Prussian estates

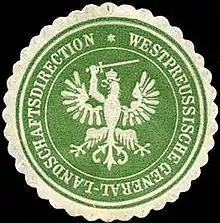
Sealing stamp of the Westpreussische Landschaft

The West and East Prussian Estates, separately (the latter gathering after 1772 representatives of newly formed East Prussia, comprising the former Duchy of Prussia and the parts of former Royal Prussia west of the Vistula), again played a role in the transformation from feudal traditional agriculture to agricultural business. The Silesian Wars of 1740-1763 had required high taxes, such that many Prussian tax-payers went into debt. Feudal manor estates were not free property sellable at the will of their holders or – in case of over-indebtedness – by way of execution prompted by the creditors of the holders. So the holders of feudal manor estates found it difficult to borrow against their estates. Therefore, in 1787 the West Prussian estates, and a year later the East Prussian estates, each took on the task of forming credit corporations: the Westpreussische Landschaft and the , respectively.